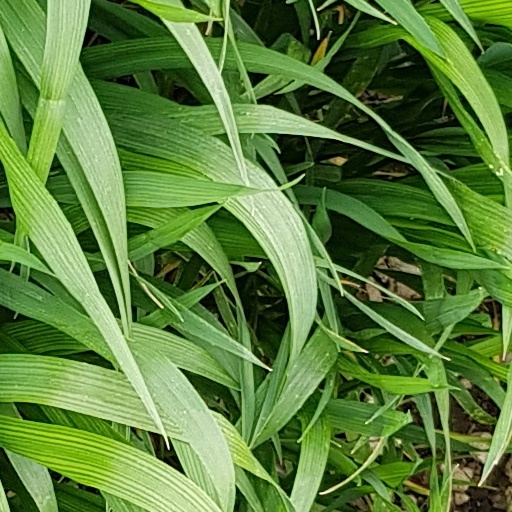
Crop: wheat